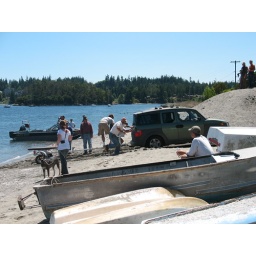
The car got stuck on the boat ramp in Hadlock, of course!